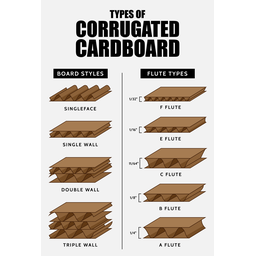
Label: cardboard